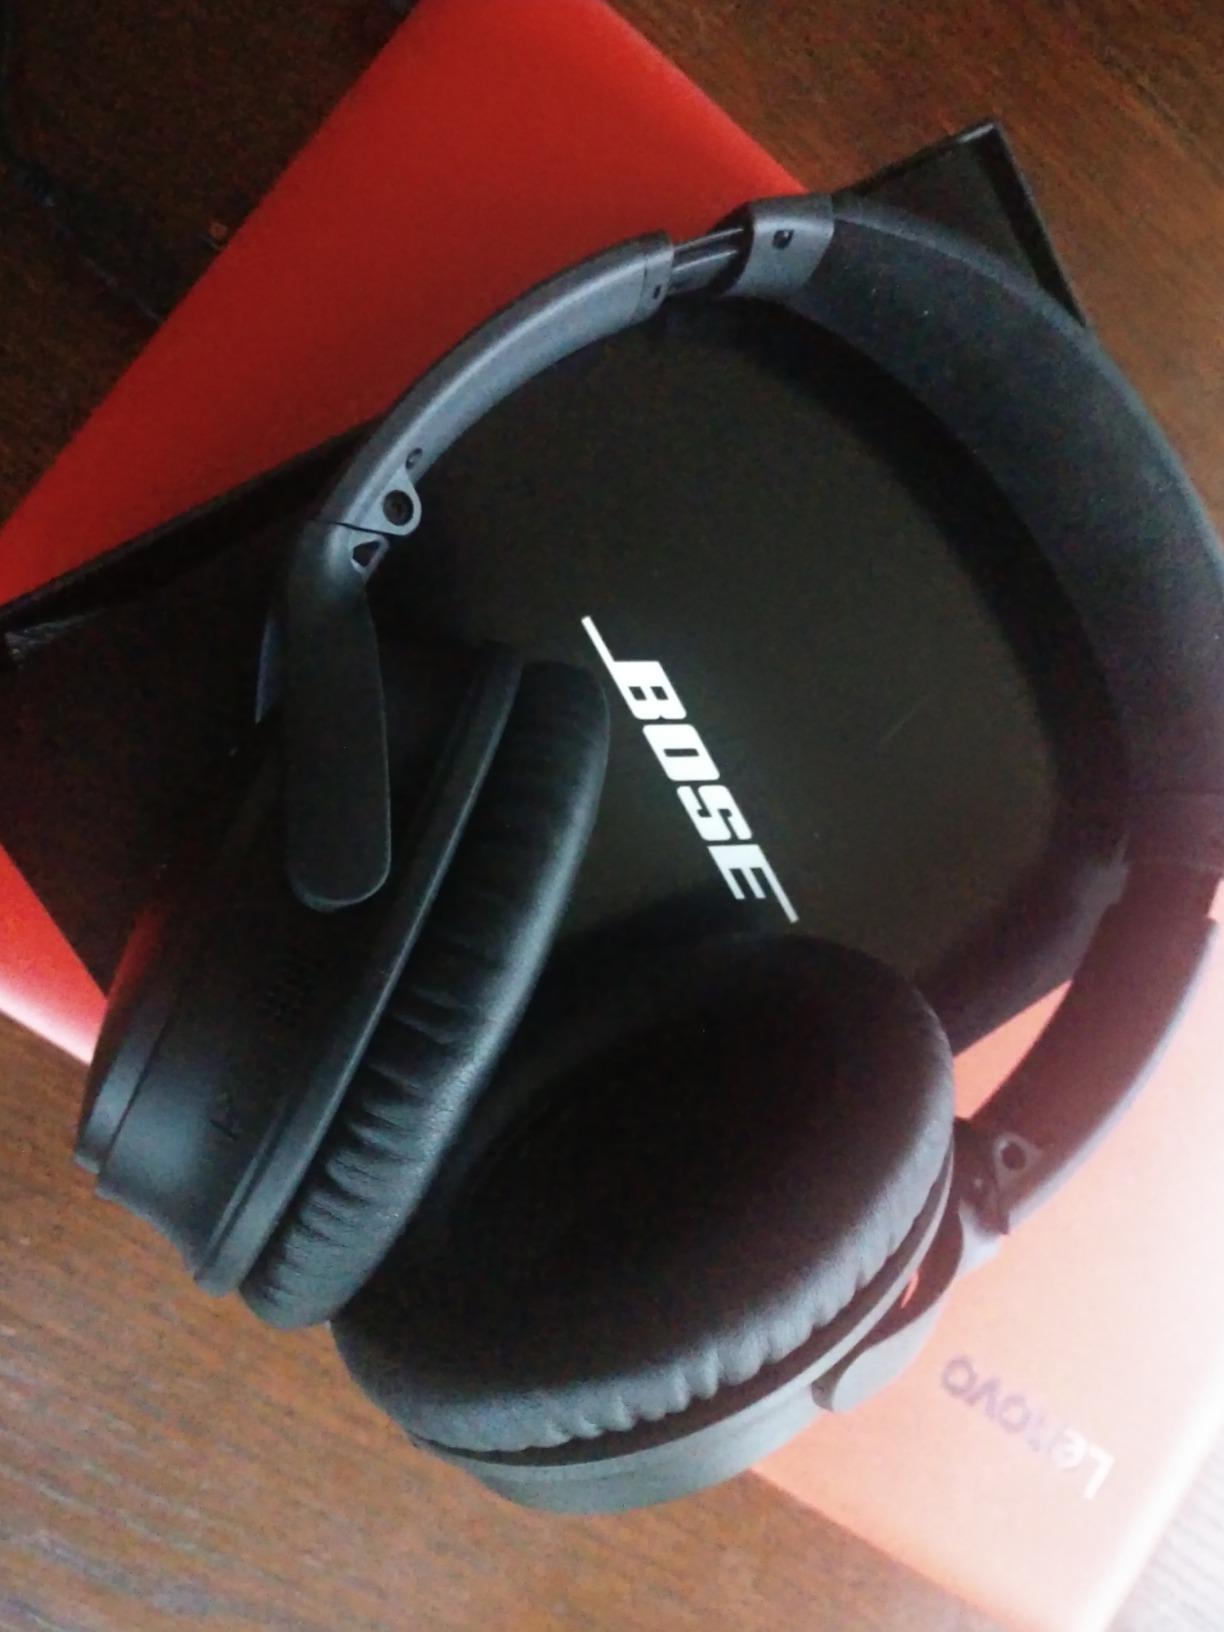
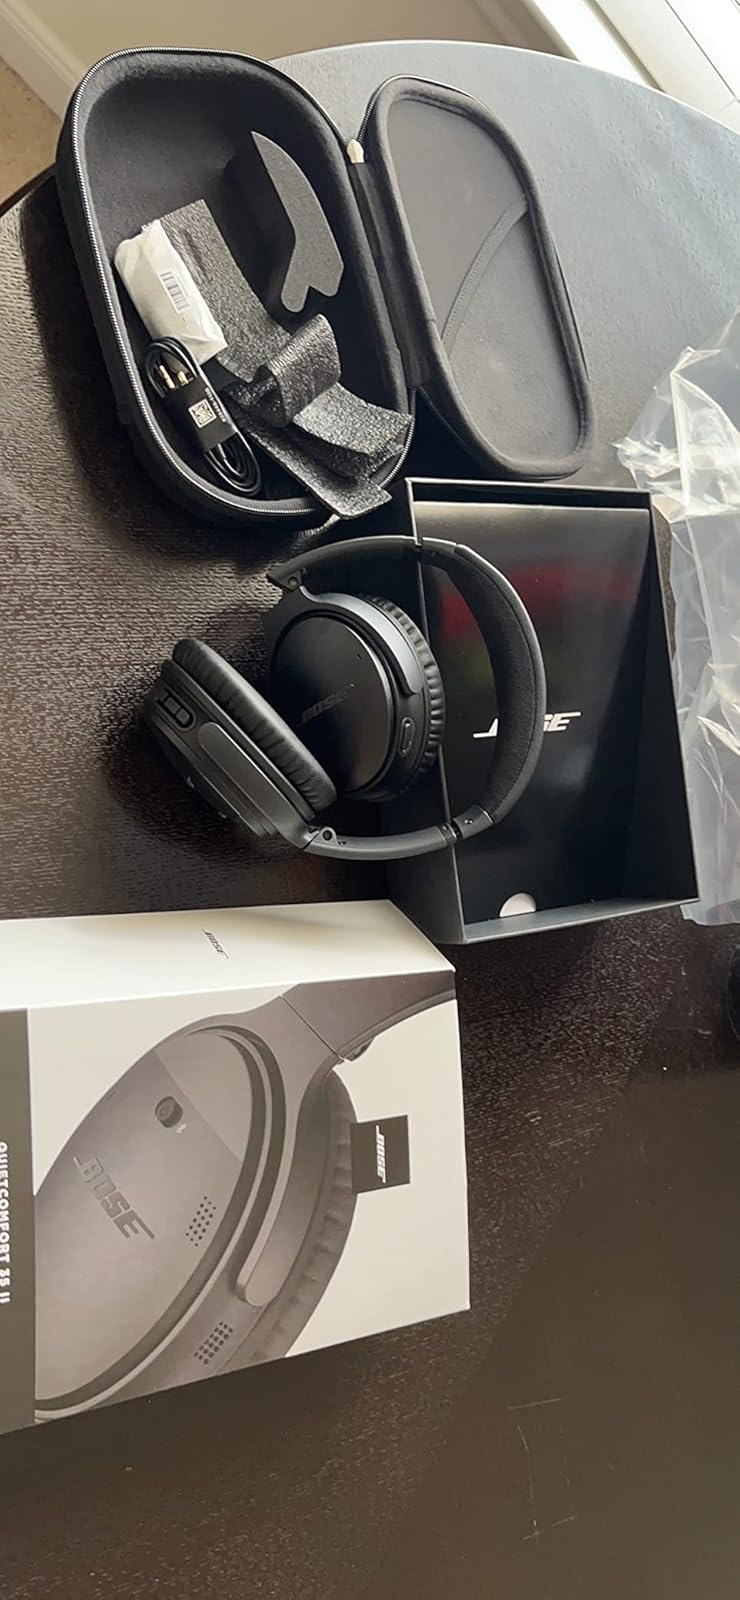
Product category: headphones
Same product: yes